Police brutality by country

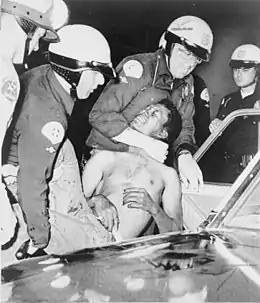
LAPD officers restrain a man during the Watts Riots, August 1965.

The Polish police ("Policja") force aims to "serve and protect the people, and to maintain public order and security". Polish laws prohibit torture or degrading treatment and set out punishment for police officers including demotion and removal from the police force.